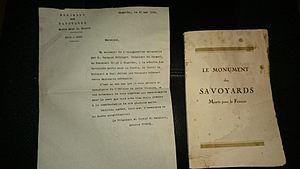
Un exemplaire de la brochure de 1929 du ""monument des savoyards morts pour la France"" accompagné d'une lettre d'Antoine Borrel parlant de l'édition de cette brochure."
Antoine Borrel est un homme politique français, né le 22 novembre 1878 à Moûtiers et mort le 8 mars 1961 à Paris. Il est inhumé à Moûtiers.